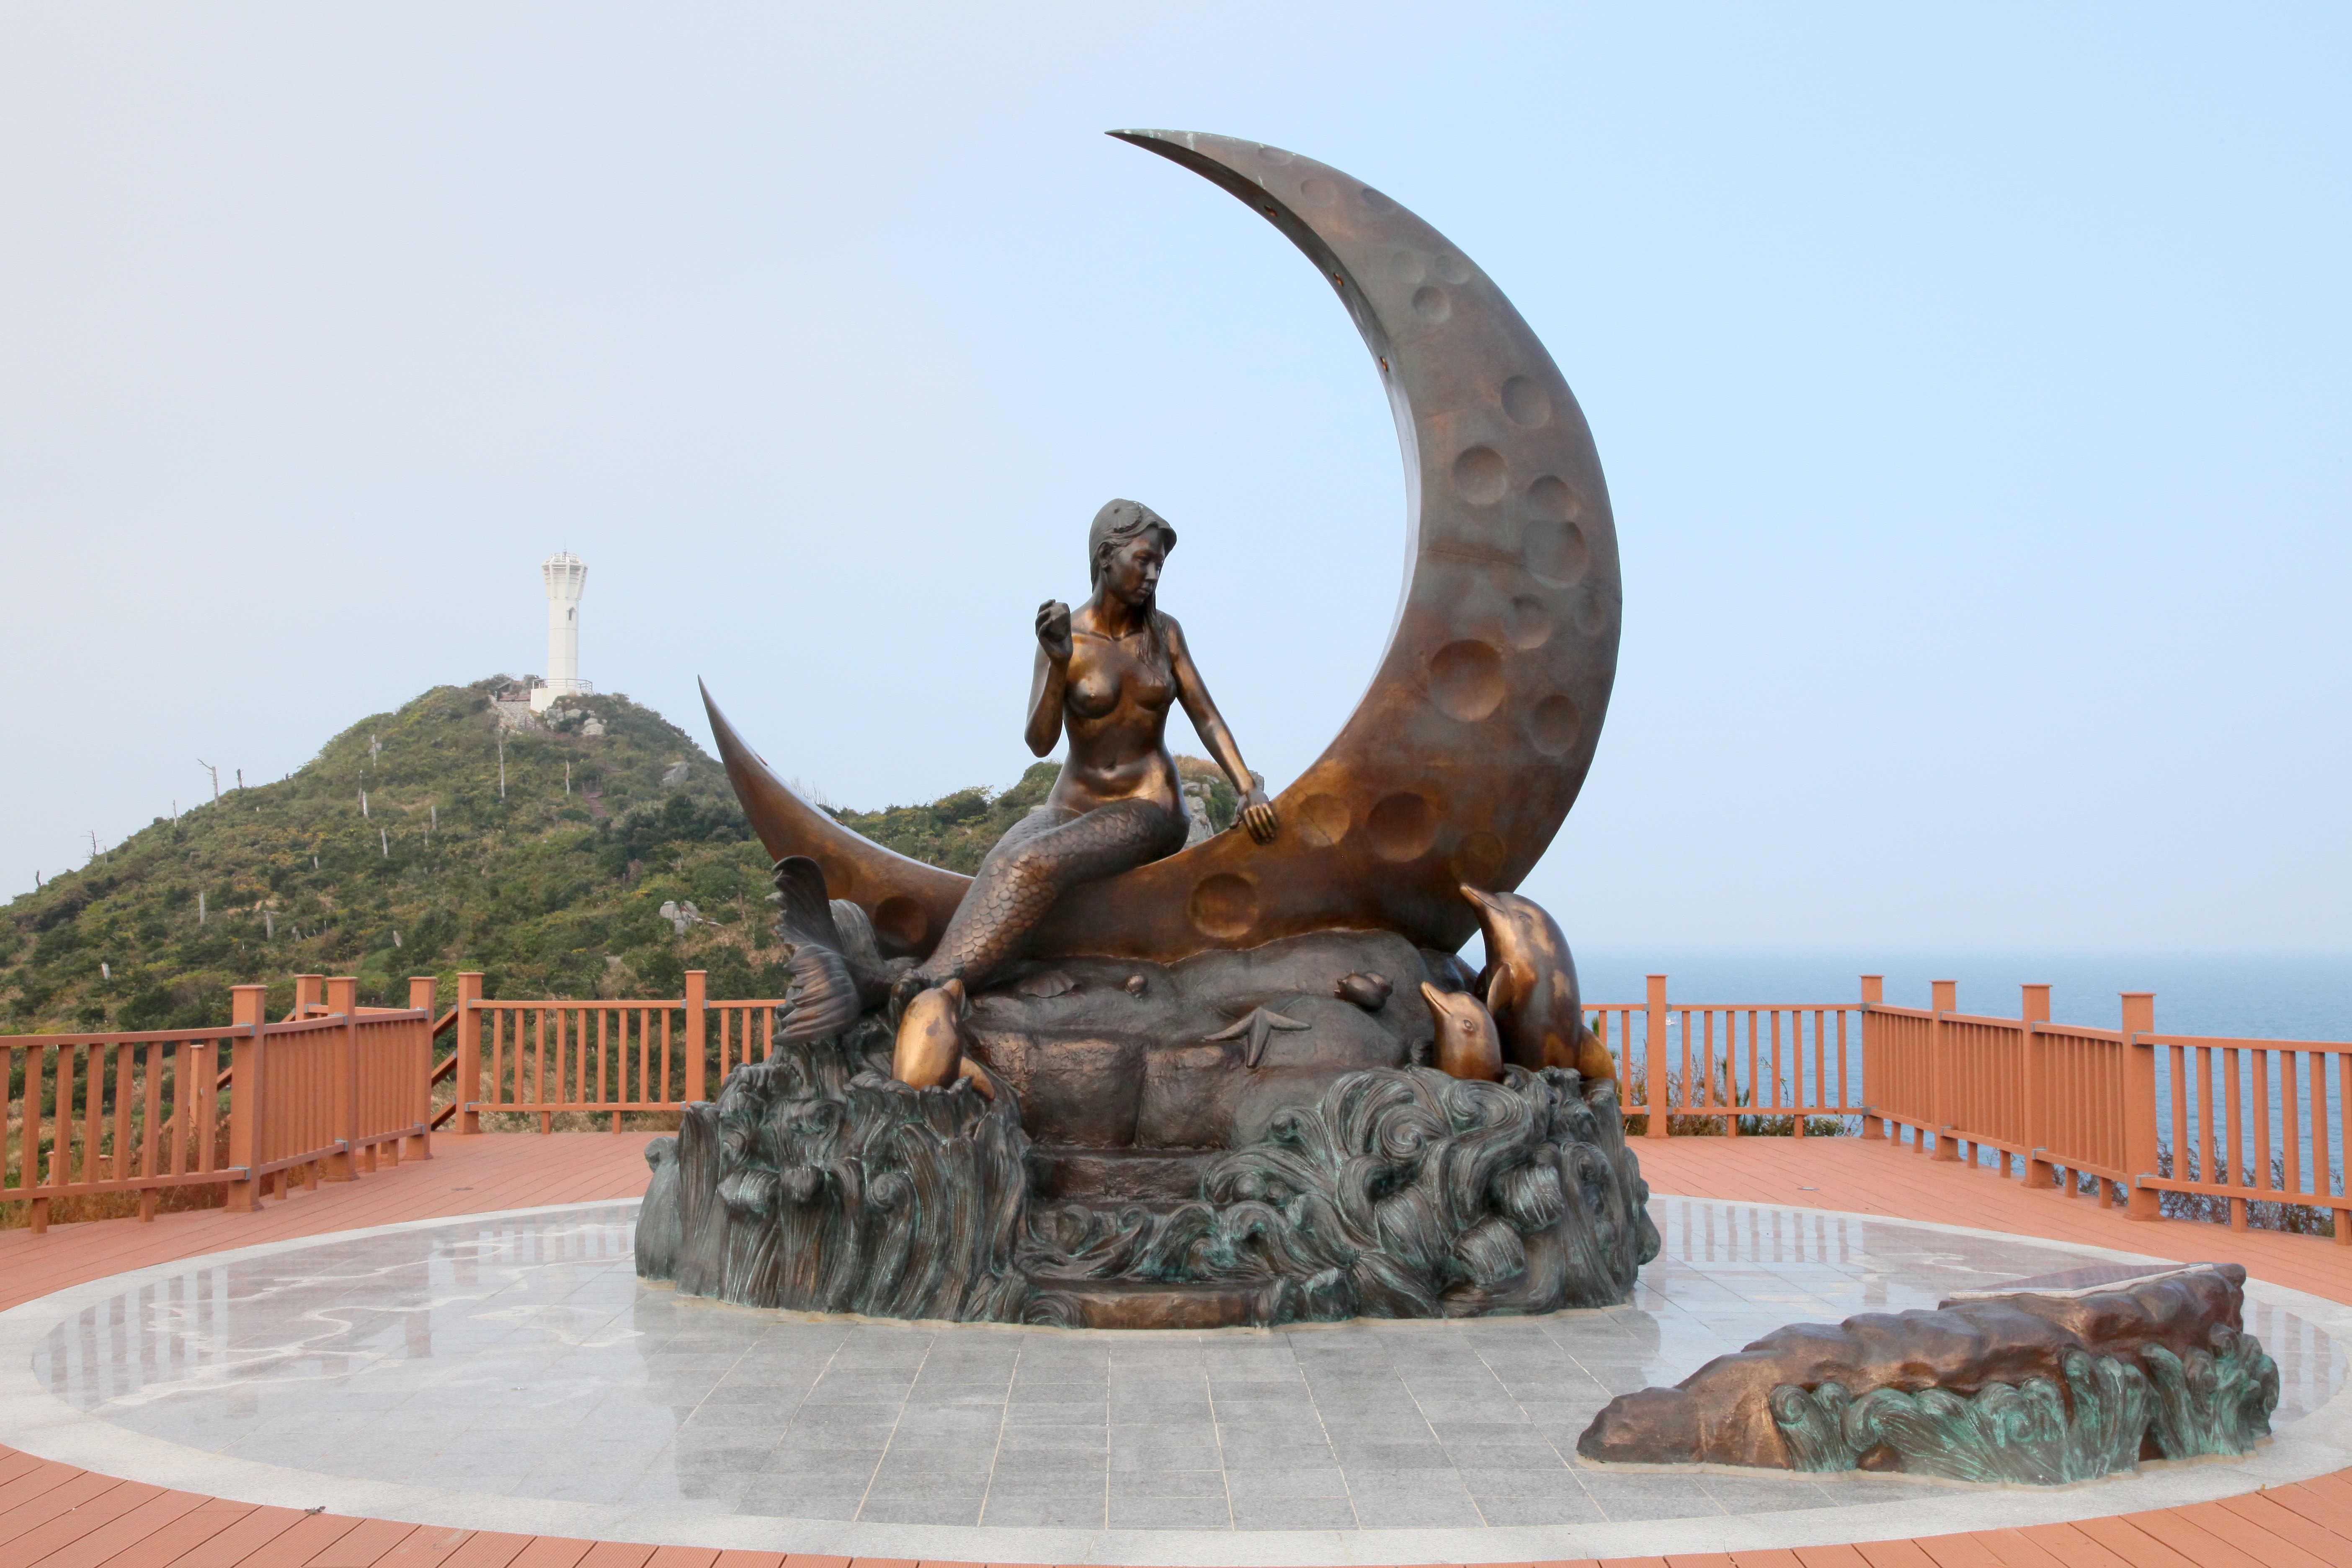
monument, statue, sculpture, art, carving, ocean park, geomundo, mermaid award